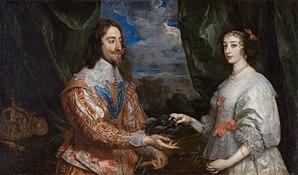
Henriette Marie de France, née à Paris le 25 novembre 1609 et morte à Colombes le 10 septembre 1669, était une reine consort d'Angleterre. Benjamine du roi de France Henri IV et de la reine Marie de Médicis, elle épousa en 1625 le roi d'Angleterre Charles Iᵉʳ Stuart. Elle est la sœur du roi de France Louis XIII, la belle-mère du Grand Pensionnaire des Pays-Bas Guillaume d'Orange, la mère de deux rois d'Angleterre, Charles II et Jacques II. La guerre civile anglaise, qui culmine en 1649 par la décapitation à Londres de son mari, l'amena à se réfugier en France.
Cette page établit la liste des peintures d'Antoine van Dyck.